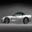
Label: automobile